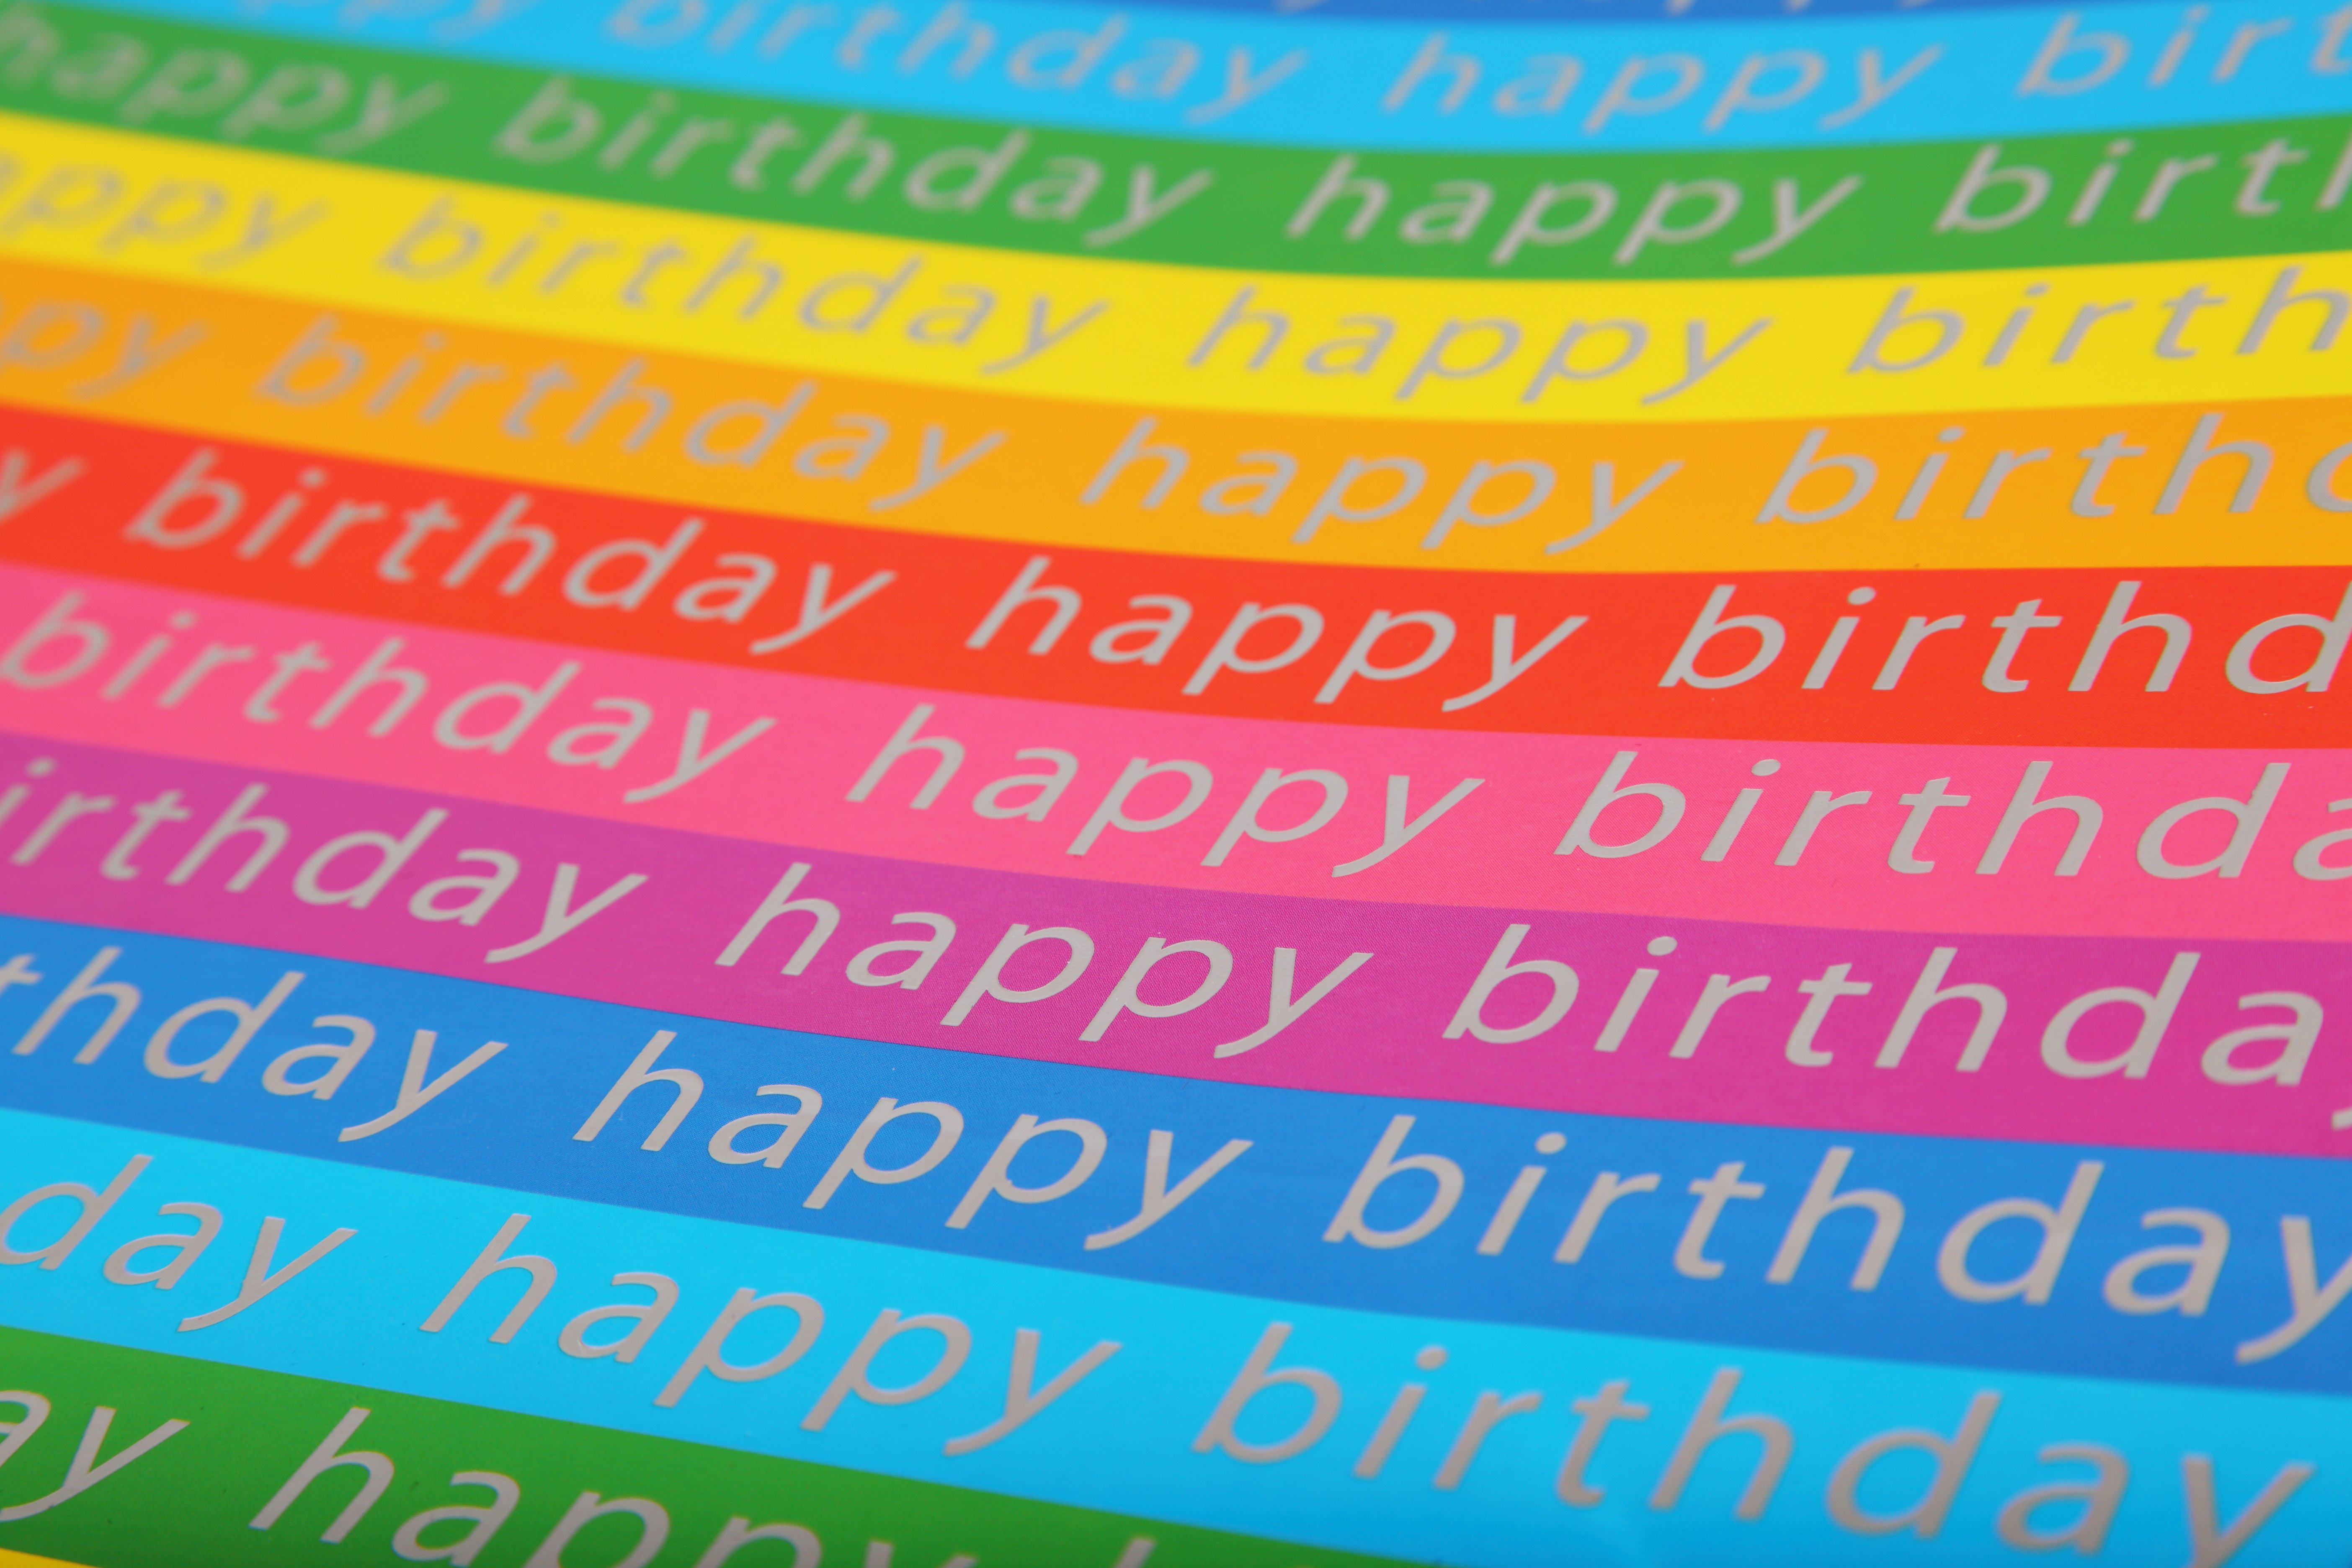
advertising, celebration, pattern, line, banner, colorful, brand, font, background, happy, text, stripes, wallpaper, birthday